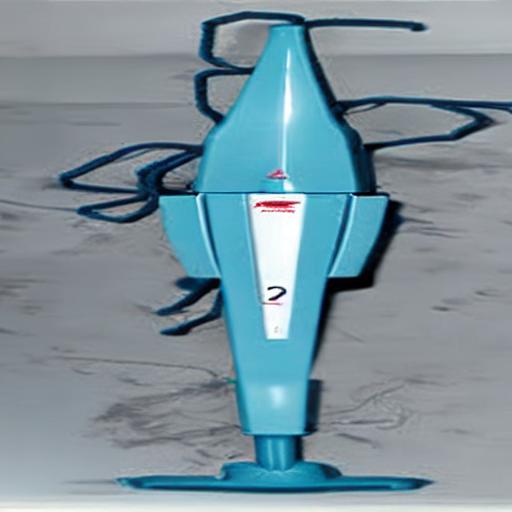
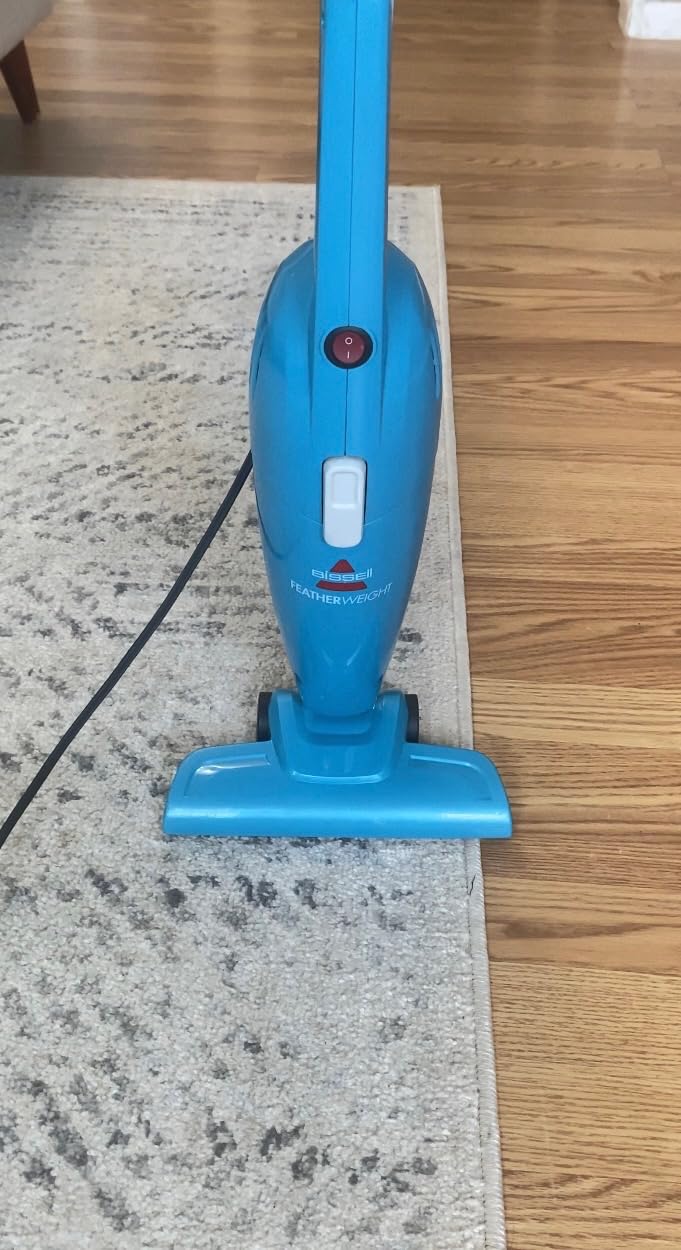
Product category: items_vacuum
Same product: no